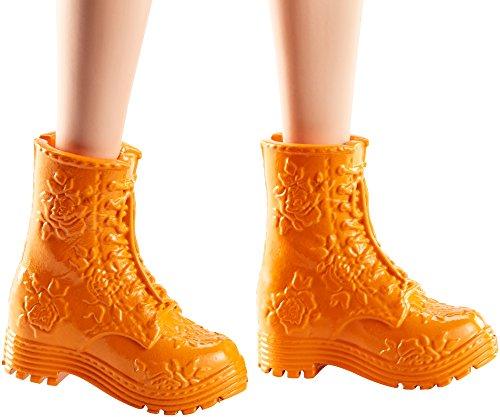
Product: Barbie Fashionistas Doll Wear Your Heart
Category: Toys & Games | Dolls & Accessories | Dolls
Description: Barbie Fashionistas doll loves this outfit -- the pink Sweatshirt dress has a cool "love" typographic with a sheen touch.
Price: $15.99
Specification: ProductDimensions:2.1x4.5x12.8inches|ItemWeight:4.2ounces|ShippingWeight:4.2ounces(Viewshippingratesandpolicies)|DomesticShipping:ItemcanbeshippedwithinU.S.|InternationalShipping:ThisitemcanbeshippedtoselectcountriesoutsideoftheU.S.LearnMore|ASIN:B0751ZH2ZT|Itemmodelnumber:FJF44|Manufacturerrecommendedage:36months-7years